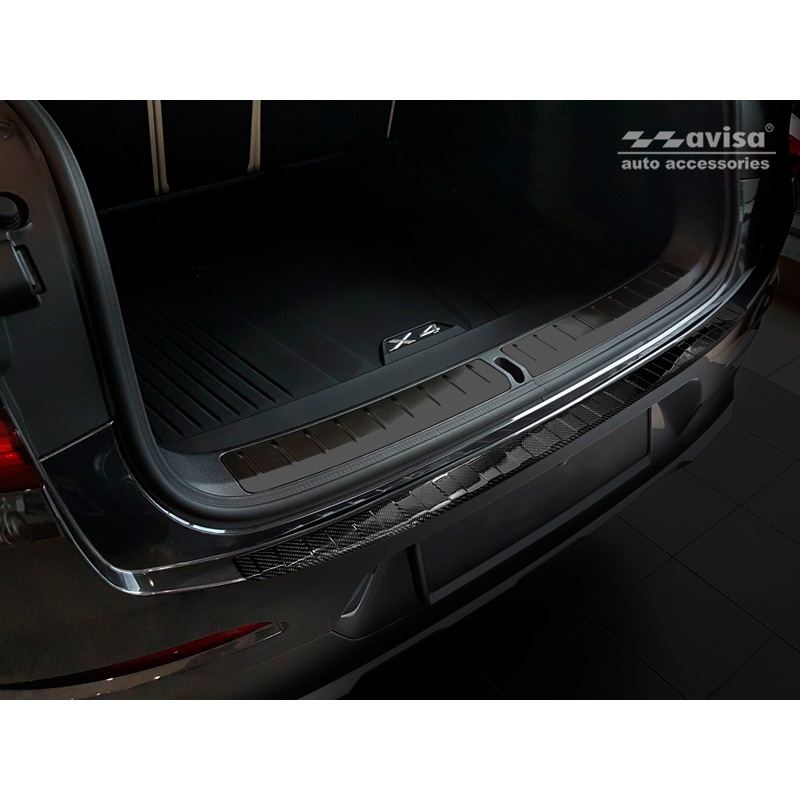
Echtes 3D Karbon Heckstoßstangenschutz passend für BMW X4 (G02) 2018-
Brand: Avisa
Echtes 3D Karbon Heckstoßstangenschutz passend für BMW X4 (G02) 2018- Bieten Sie optimalen Schutz gegen täglichen Verschleiß an der Oberseite der hinteren Stoßstange! Dieser Teil des Fahrzeugs ist sehr anfällig für Schäden beim Be- und Entladen des Kofferraums. Die Kosten für die Reparatur und Neulackierung sind hoch, und der Wert Ihres Autos kann sinken. Ein Ladekantenschutz verhindert Beschädigungen an der Stoßfänger. Diese sind auf Ihren Fahrzeugtyp zugeschnitten und passen sich der Stoßstange Ihres Autos an, was zu einer perfekten Passform führt. Material: Diese Avisa-Ladekantenschutze sind aus echtem Carbonfaser gefertigt, das neben gutem Schutz auch Ihrem Auto einen sportlichen Look verleiht. Aufgrund ihrer Materialeigenschaften ist Carbonfaser sehr leicht und hat eine gute Beständigkeit gegen Materialermüdung; es ist sehr druck- und dauerbelastbar. Außerdem wurde das strapazierfähige Material entsprechend veredelt und vor UV-Strahlung geschützt und verfärbt sich nicht. Das garantiert, dass der Rahmen jahrelang in seiner ursprünglichen Form hält. Mit über 30 Jahren Erfahrung ist Avisa führend in der Entwicklung und Herstellung dieser Ladekantenschutze. Sie sind in verschiedenen Farben und Modellen erhältlich. Montage: Diese Ladekantenschutze sind sehr einfach zu montieren. Sie werden mit Hilfe von doppelseitigem 3M-Band befestigt, das die Originalfarbe nicht beschädigt. Diese ist im Lieferumfang enthalten, ebenso wie die vollständige schematische Montageanleitung. Die Installation dauert ca. 10 Minuten.
Category: Vehicles & Parts > Vehicle Parts & Accessories > Vehicle Safety & Security > Vehicle Alarms & Locks > Automotive Alarm Accessories